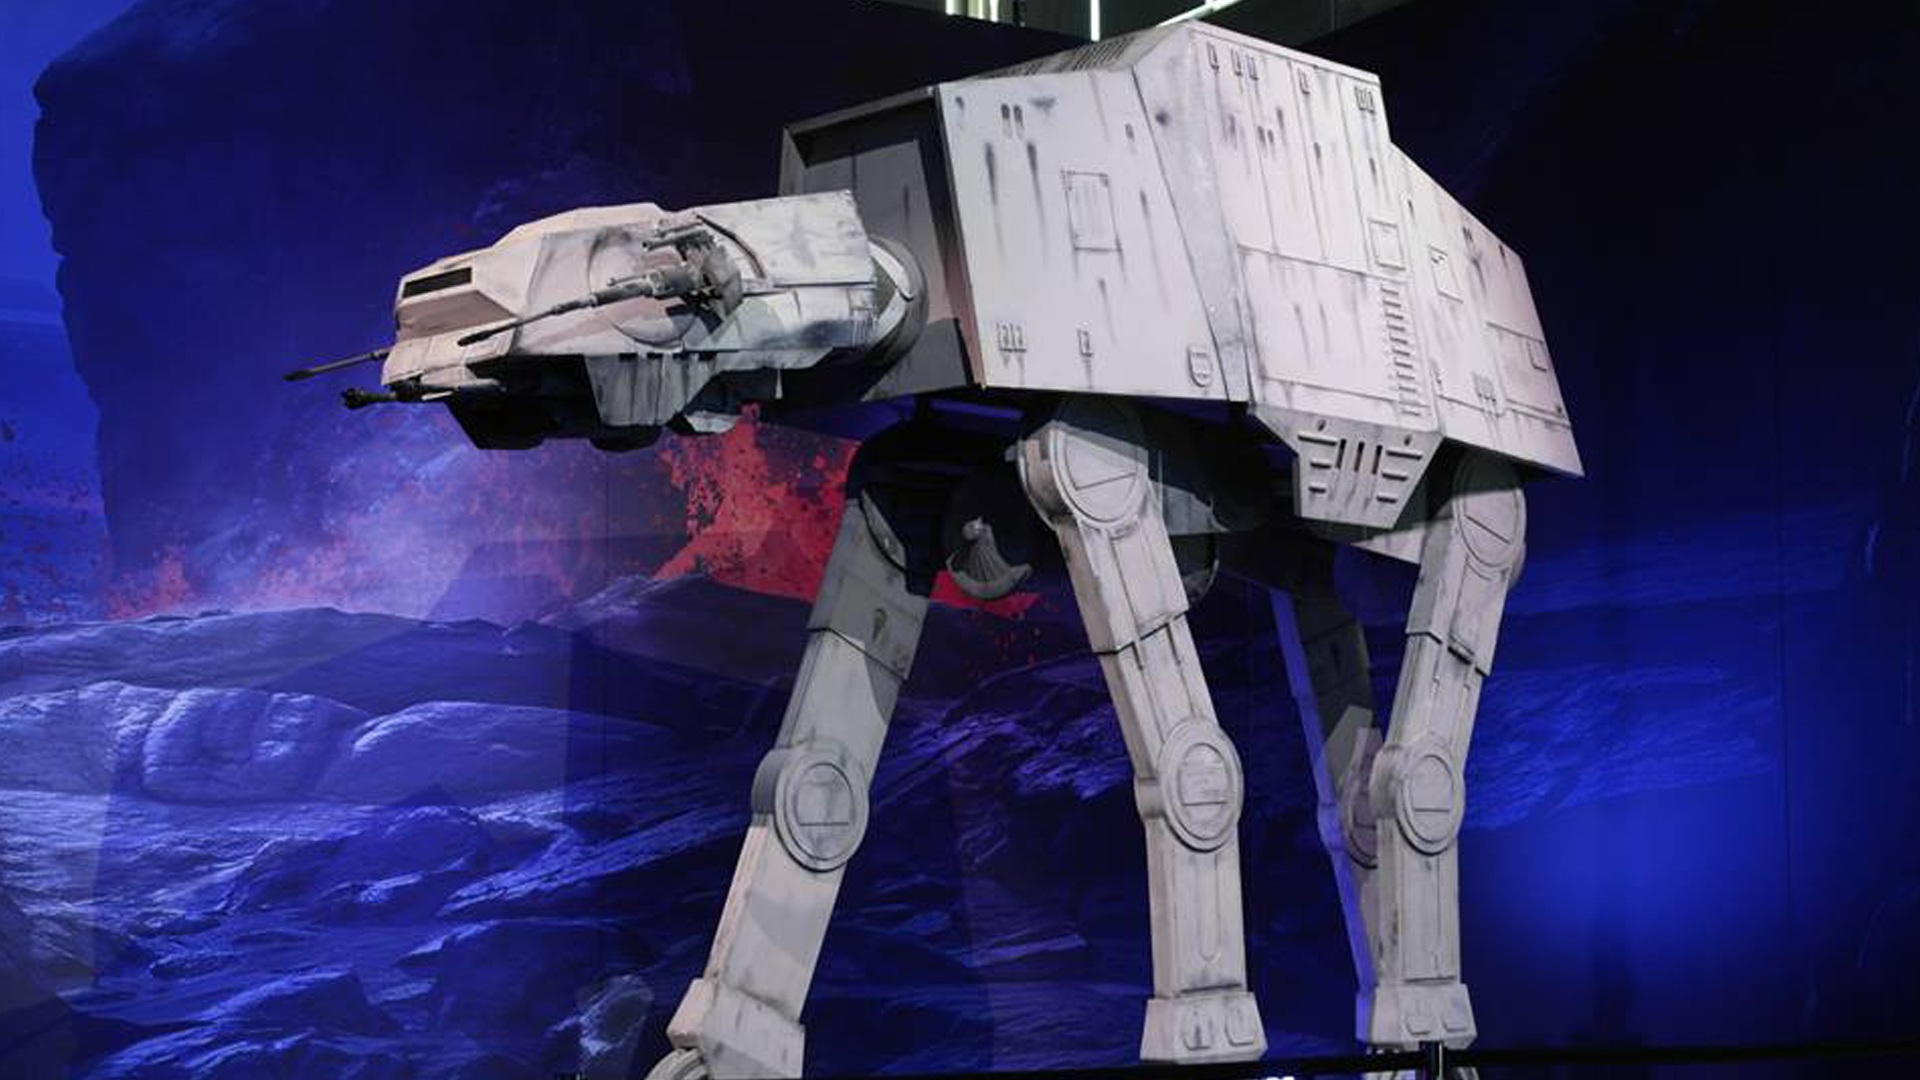
video game, space, astronaut, star wars, germany, screenshot, gamescom, special effects, mecha